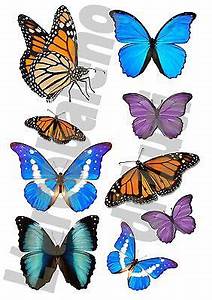
Label: farfalla